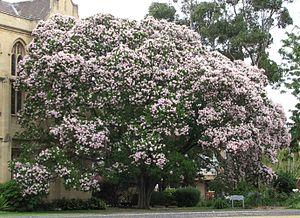
Calodendrum capense est une espèce d'arbres africains d'abord étudiée près du Cap, en Afrique du Sud, aujourd'hui largement cultivée pour sa prolifique floraison. Il est natif de l'est du continent africain, dans la partie équatoriale des hautes-terres du Kenya et sa limite nord se situe au sud des montagnes isolées de Tanzanie, des deux côtés du lac Malawi, sur le plateau du Mashonaland et la partie est des hautes-terres du Zimbabwe ; on le trouve ainsi sur les pentes du Drakensberg en Afrique du Sud, et dans les forêts côtières entre Port Elizabeth et Le Cap.
Calodendrum est un genre d'arbres de la famille des Rutaceae.